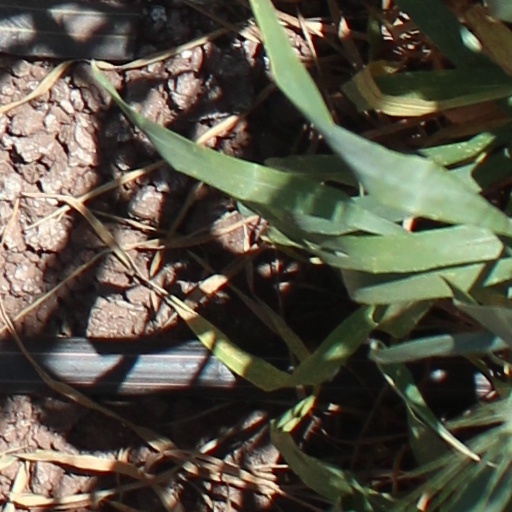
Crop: wheat